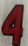
Number: 4